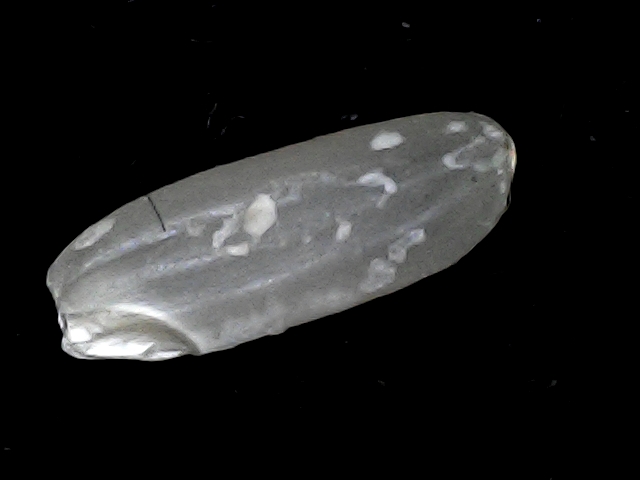
Rice variety: BD51